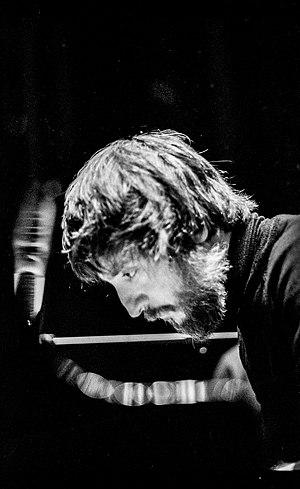
Raül Fernández Miró, plus connu comme Raül Refree, né à Barcelone en 1976, est un producteur, musicien et compositeur espagnol.